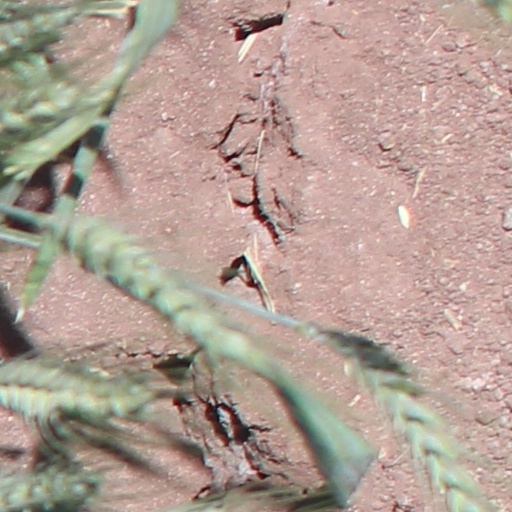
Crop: wheat